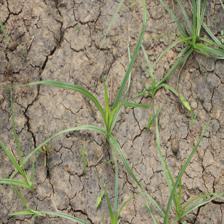
Label: Grass